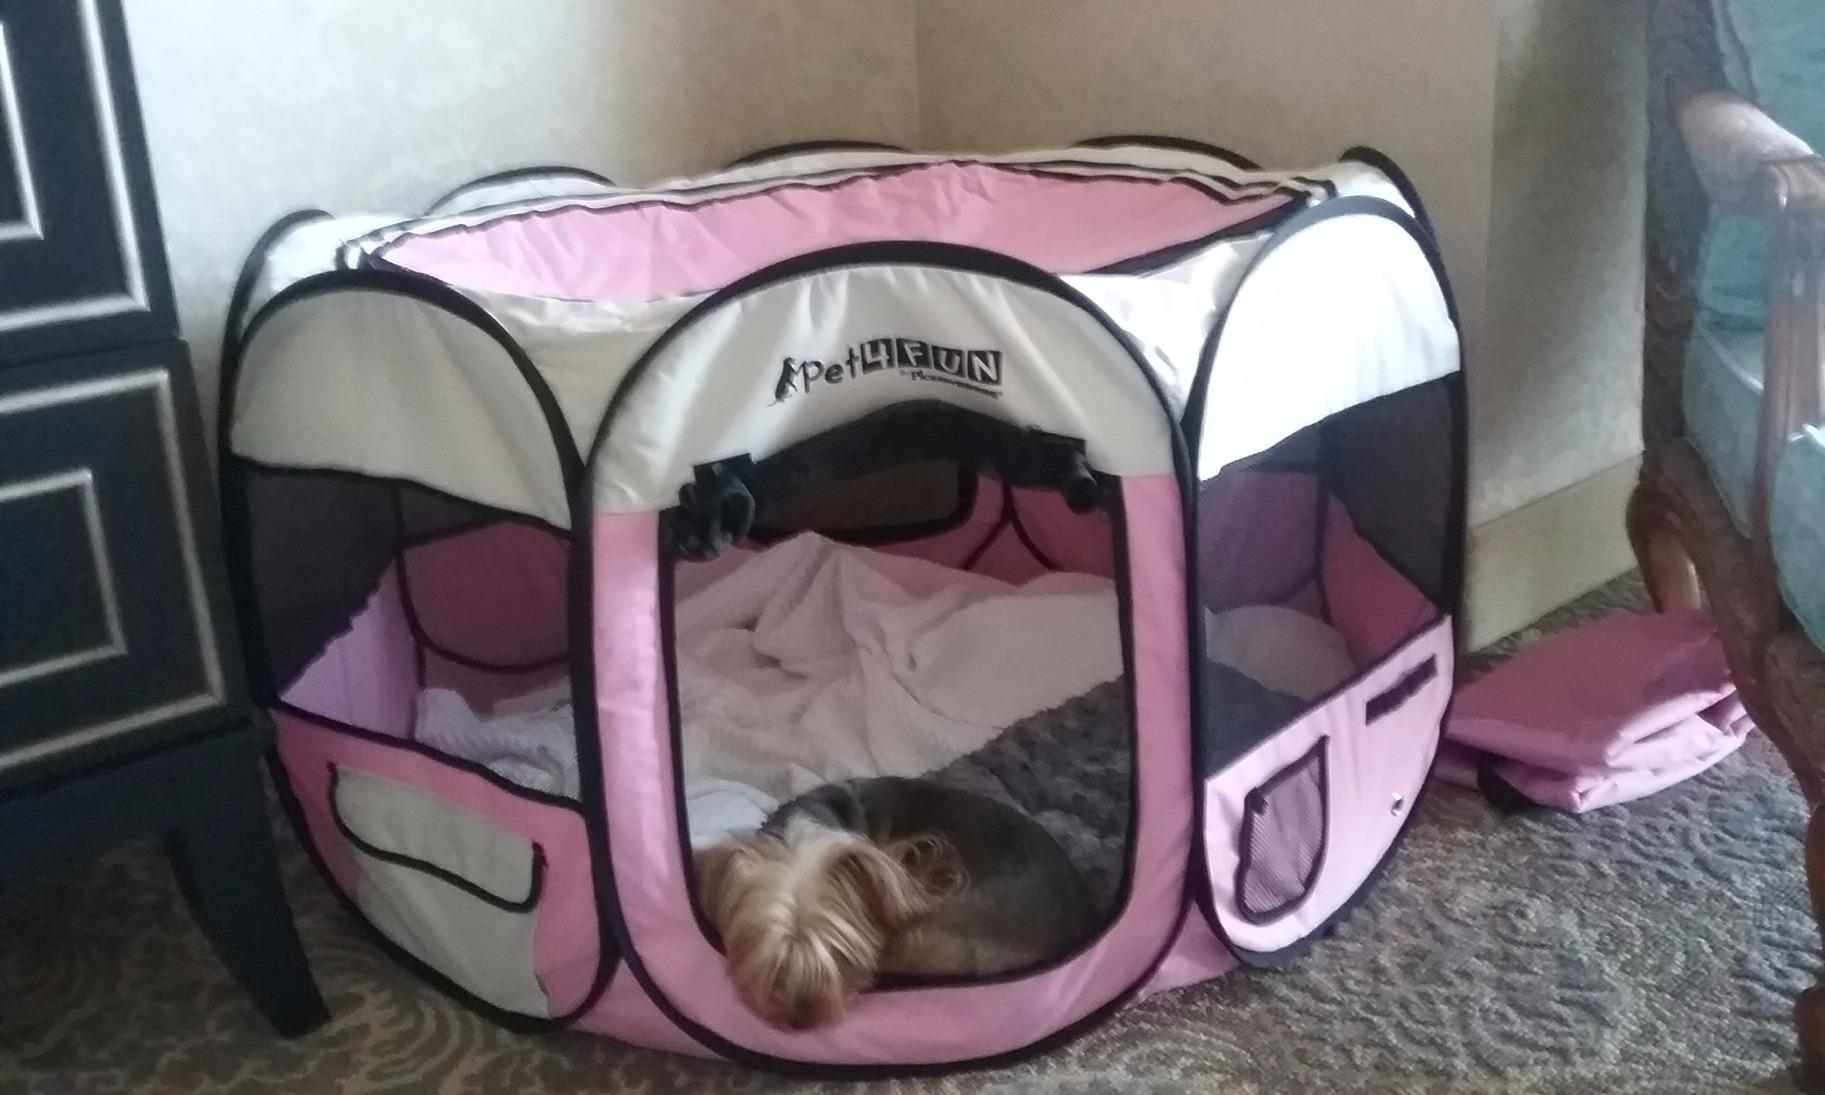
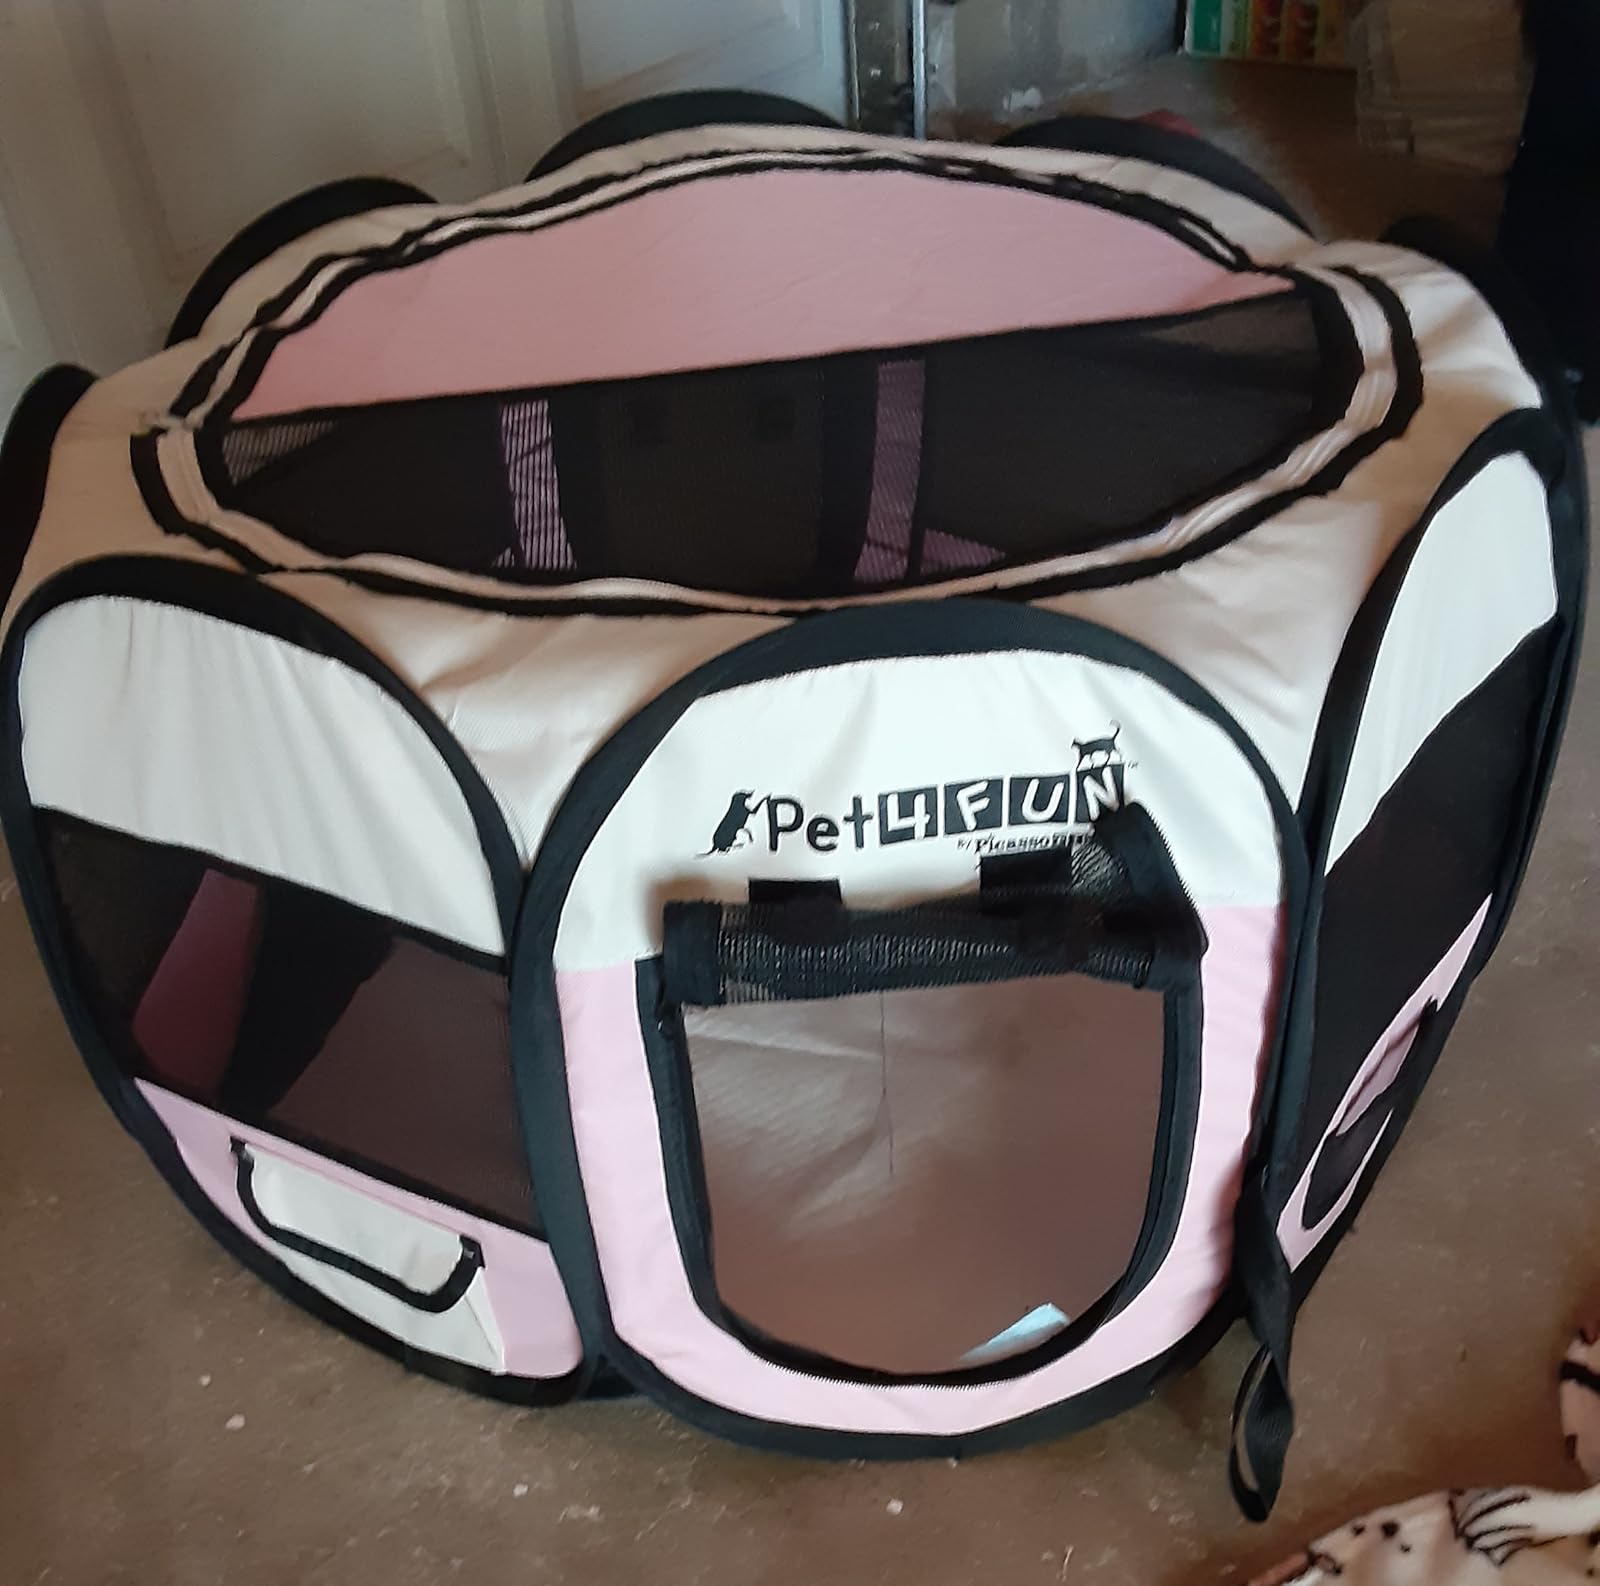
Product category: items_kennel
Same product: yes